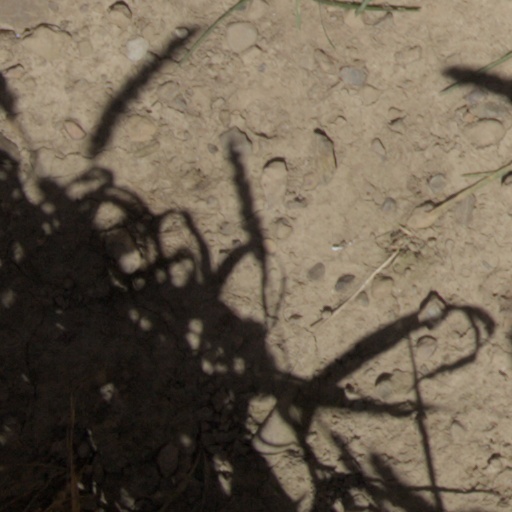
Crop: wheat